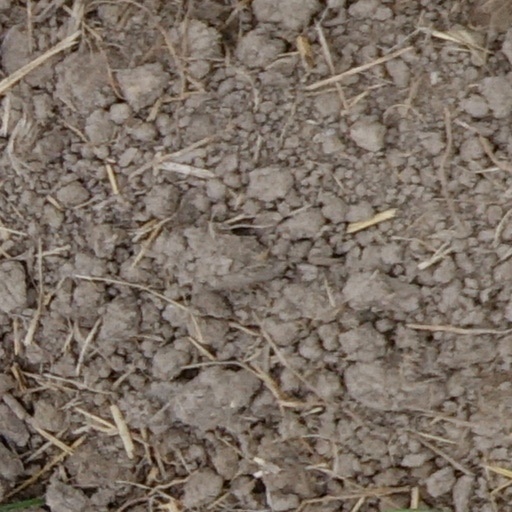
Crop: wheat